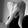
ASL letter: Q